Mimicat

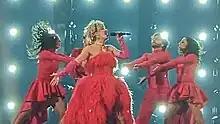
Mimicat performing at the Eurovision Song Contest 2023

She entered Festival da Canção again in 2023 with the self-composed song "Ai coração". The song won both the jury and popular vote in the contest, earning the right to represent Portugal in the Eurovision Song Contest 2023. She qualified from the first semi final for the final, in which she placed 23rd. She returned as Portugal's jury spokesperson the following year.